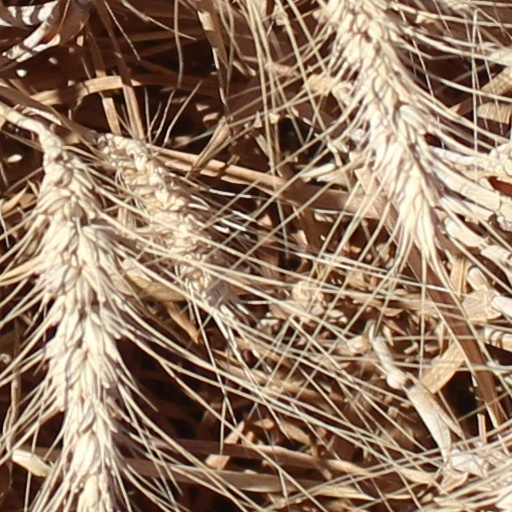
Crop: wheat